Bruneck

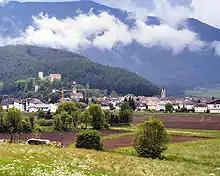
View of Bruneck Castle and old town

Bruneck rises up in the middle of a wide valley (perhaps an ancient lake basin) and lies at the confluence of the Ahr with the Rienz, which itself flows into the Eisack river. Here the northern Tauferer Ahrntal side valley and the southern Val Badia of the Gran Ega creek join the broad Pustertal. Bruneck wide valley, located between the two straits of Kiens downstream and Percha upstream, delimited to the South by the circular elevation of Kronplatz and opened to the North in the Tauferer Tal (Val di Tures), owes its conformation and extent to the action of glaciers and, subsequently, to the erosive action of the waters. The municipal area stretches from the slopes of the Zillertal Alps in the west to the Rieserferner Group of the High Tauern range in the east. In the south rises the Kronplatz massif, part of the Dolomites, the Bruneck "Hausberg" with the Messner Mountain Museum "Corones" building designed by Zaha Hadid on top at an elevation of and a popular ski area.